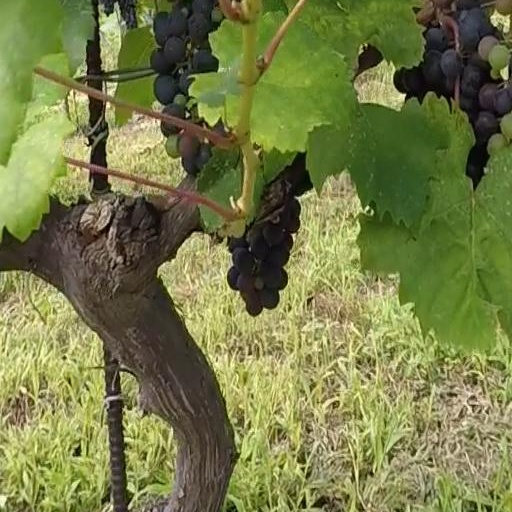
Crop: grape